Klöntalersee

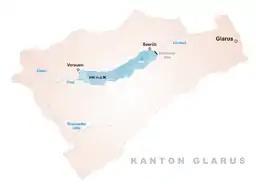
map

Klöntalersee is a natural lake in the Klöntal valley in the canton of Glarus, Switzerland. It was formed by a rockslide and has been used as a reservoir for electricity production since 1908. Located at an elevation of 848 metres above sea level, the lake covers an area of approximately 3.3 square kilometres. It is considered the oldest major reservoir in Switzerland and is known for its mirror-like surface that reflects the surrounding mountains. The primary inflow is the Klön stream, and the outflow is the Löntsch, which flows into the Linth near Netstal.